Hokkei

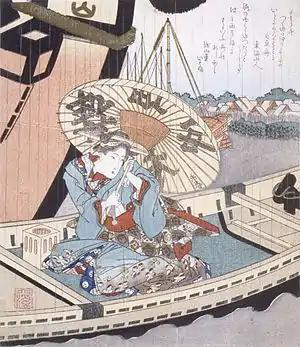
"Beauty in a Boat during a Rainstorm", full-colour woodblock print,

Born Iwakubo Tatsuyuki in 1780 in Edo (modern Tokyo), Hokkei was at first a fishmonger before studying with , the head of the Kobikichō branch of the Kanō school of painting. Later he became one of ukiyo-e artist Hokusai's first students.